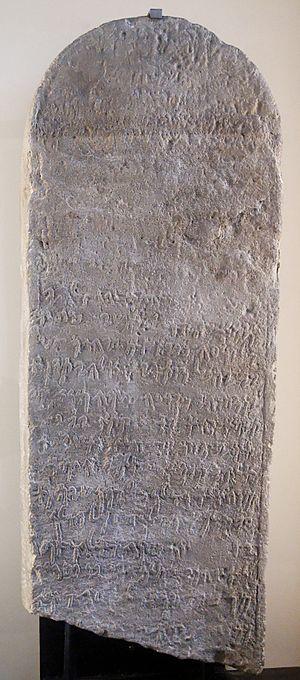
Stèle de Teima. Inscription en araméen relatant l'introduction à Teima du culte d'une nouvelle divinité, Salm de Hagam, et la nomination de son prêtre, Salm-Shezib fils de Pet-Osiris. Grès, VIe siècle av. J.-C. Provenance
Auguste Hugues Charles Huber est un explorateur français.
Tayma est une oasis avec une longue histoire, située au nord-ouest de l'Arabie saoudite, à 264 km au sud-est de Tabuk, et à 400 km au nord de Médine, sur la route de l'encens.